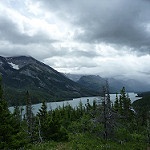
Scene: Outdoor